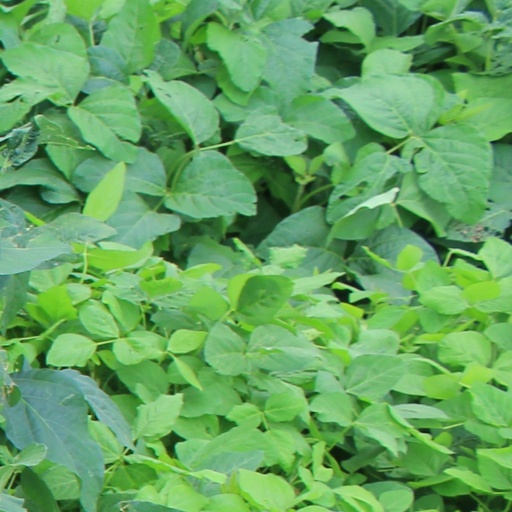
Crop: soybean